A Year in the Death of Jack Richards

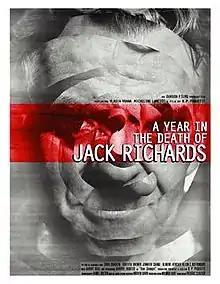

A Year in the Death of Jack Richards is a 2004 Canadian psychological drama film featuring Vlasta Vrána as the title character, a professor of theology, who may or may not have made himself the target of a supposed cult, whose members then worship him for a year so that they may kill him as an atonement for their sins. An English-language feature film shot and set in Montreal, it is the debut feature film from Canadian director B. P. Paquette, and also features in supporting roles Micheline Lanctôt, Harry Hill, and Darryl Hunter.